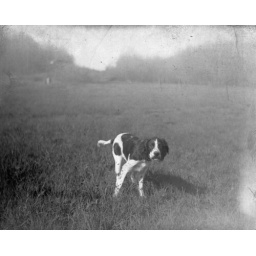
Dog in field, from 4 x 5 glass plate neg, set A, around 1900 I think.